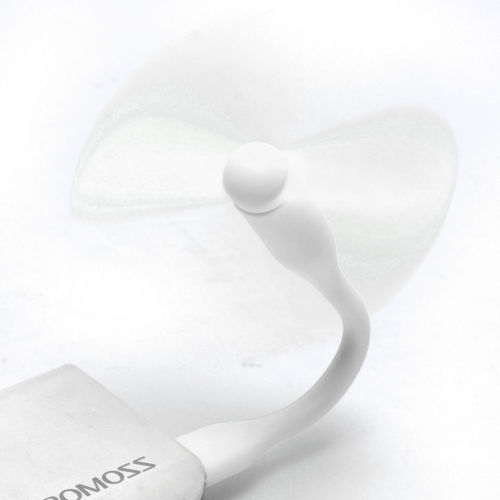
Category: fan